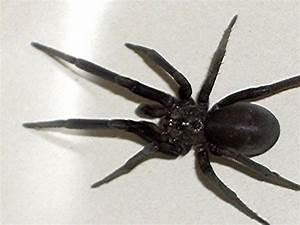
spider